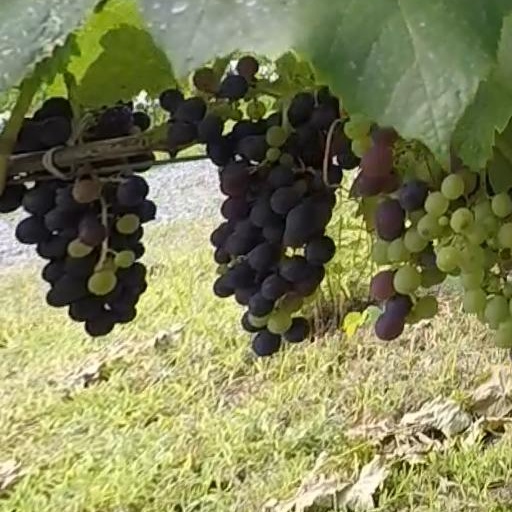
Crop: grape